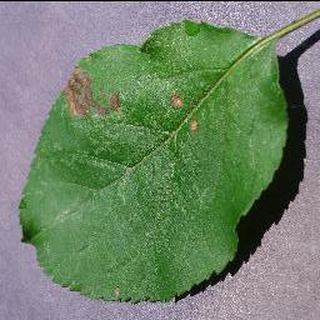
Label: apple_black_rot